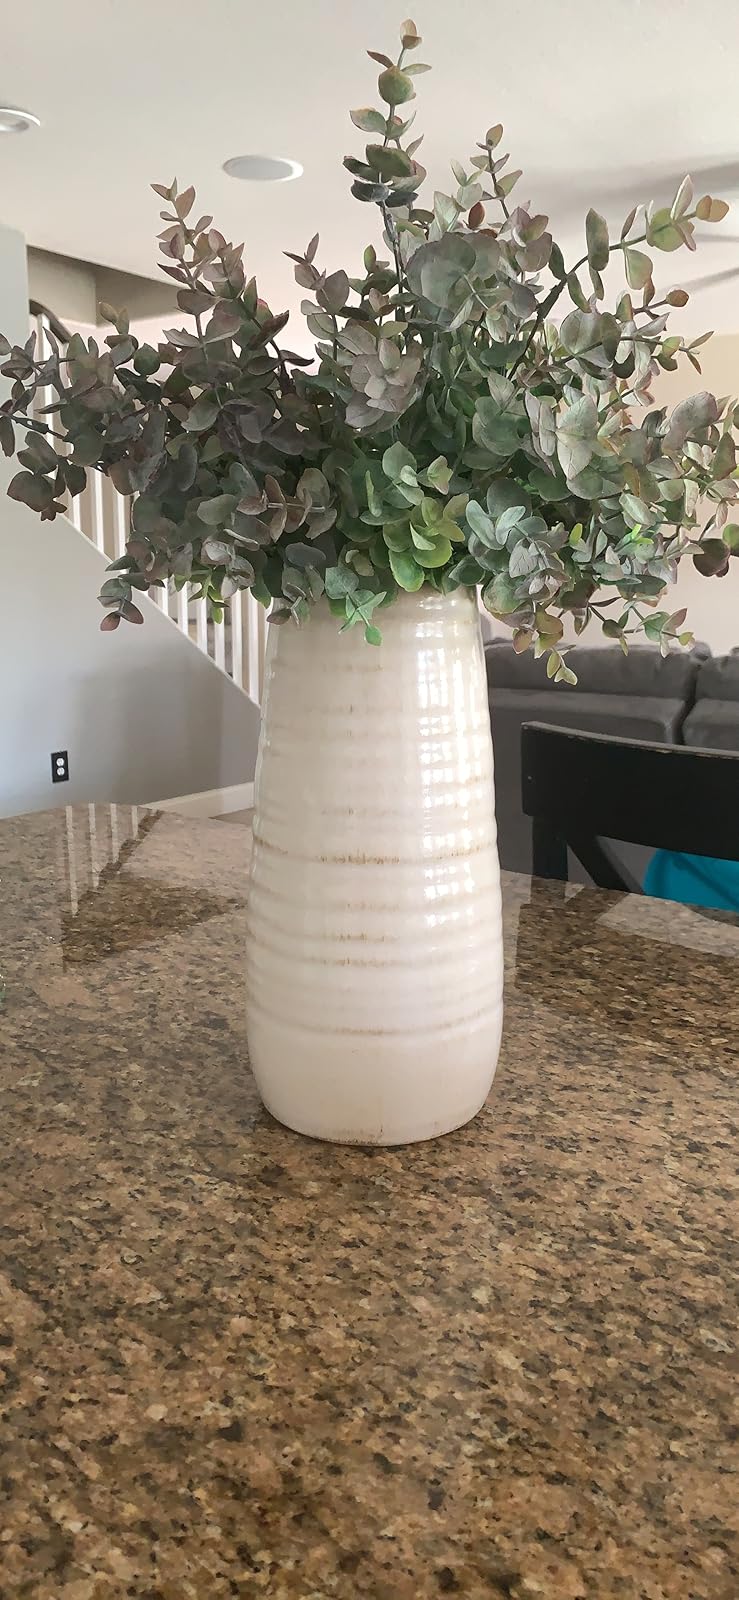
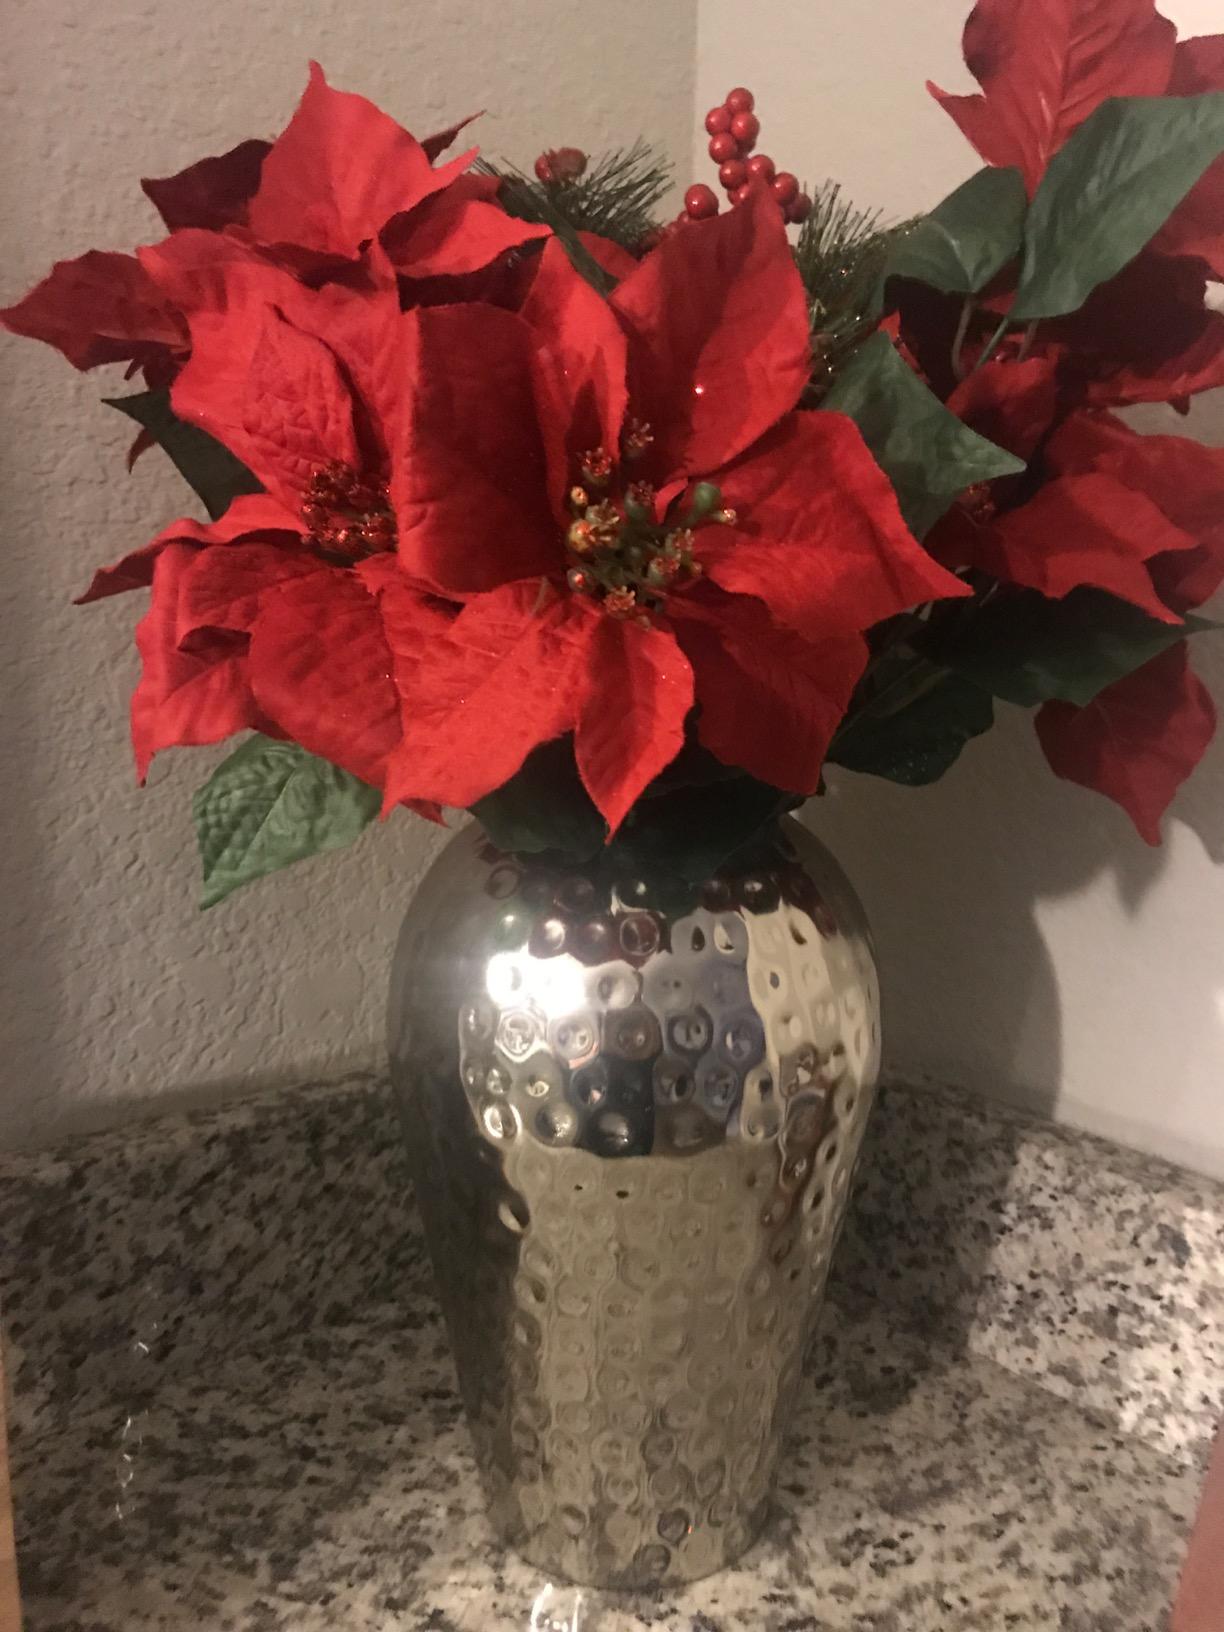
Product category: vase
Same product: no